Benjamin Allen (cartoonist)

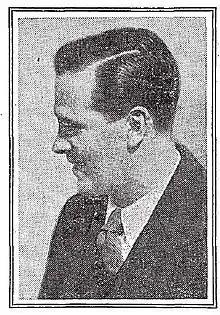
Stookie Allen, cartoonist, in 1934

Benjamin David "Stookie" Allen (30 January 1903 – 6 January 1971) was a cartoonist who specialized in nonfiction and inspirational features. He created the nationally syndicated comic strips "Heroes of Democracy" and "Keen Teens". For the pulps, he created and drew "Argosy" magazine's "Men of Daring" and "Women of Daring", and "Detective Fiction Weekly"'s "Illustrated Crimes".